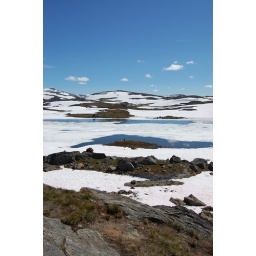
The highest road in Norway: the snow was still many feet deep and the side roads were still impassible by bike